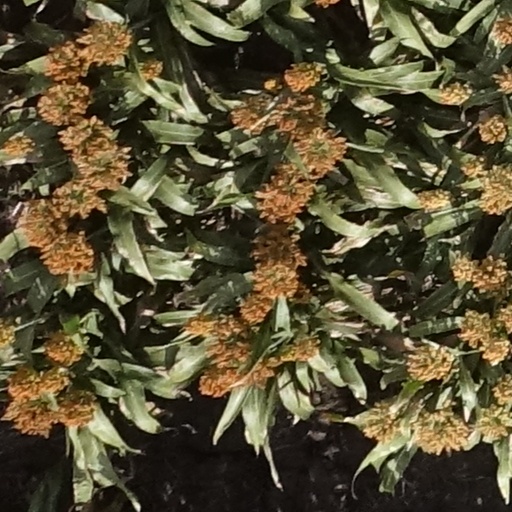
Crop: sorghum